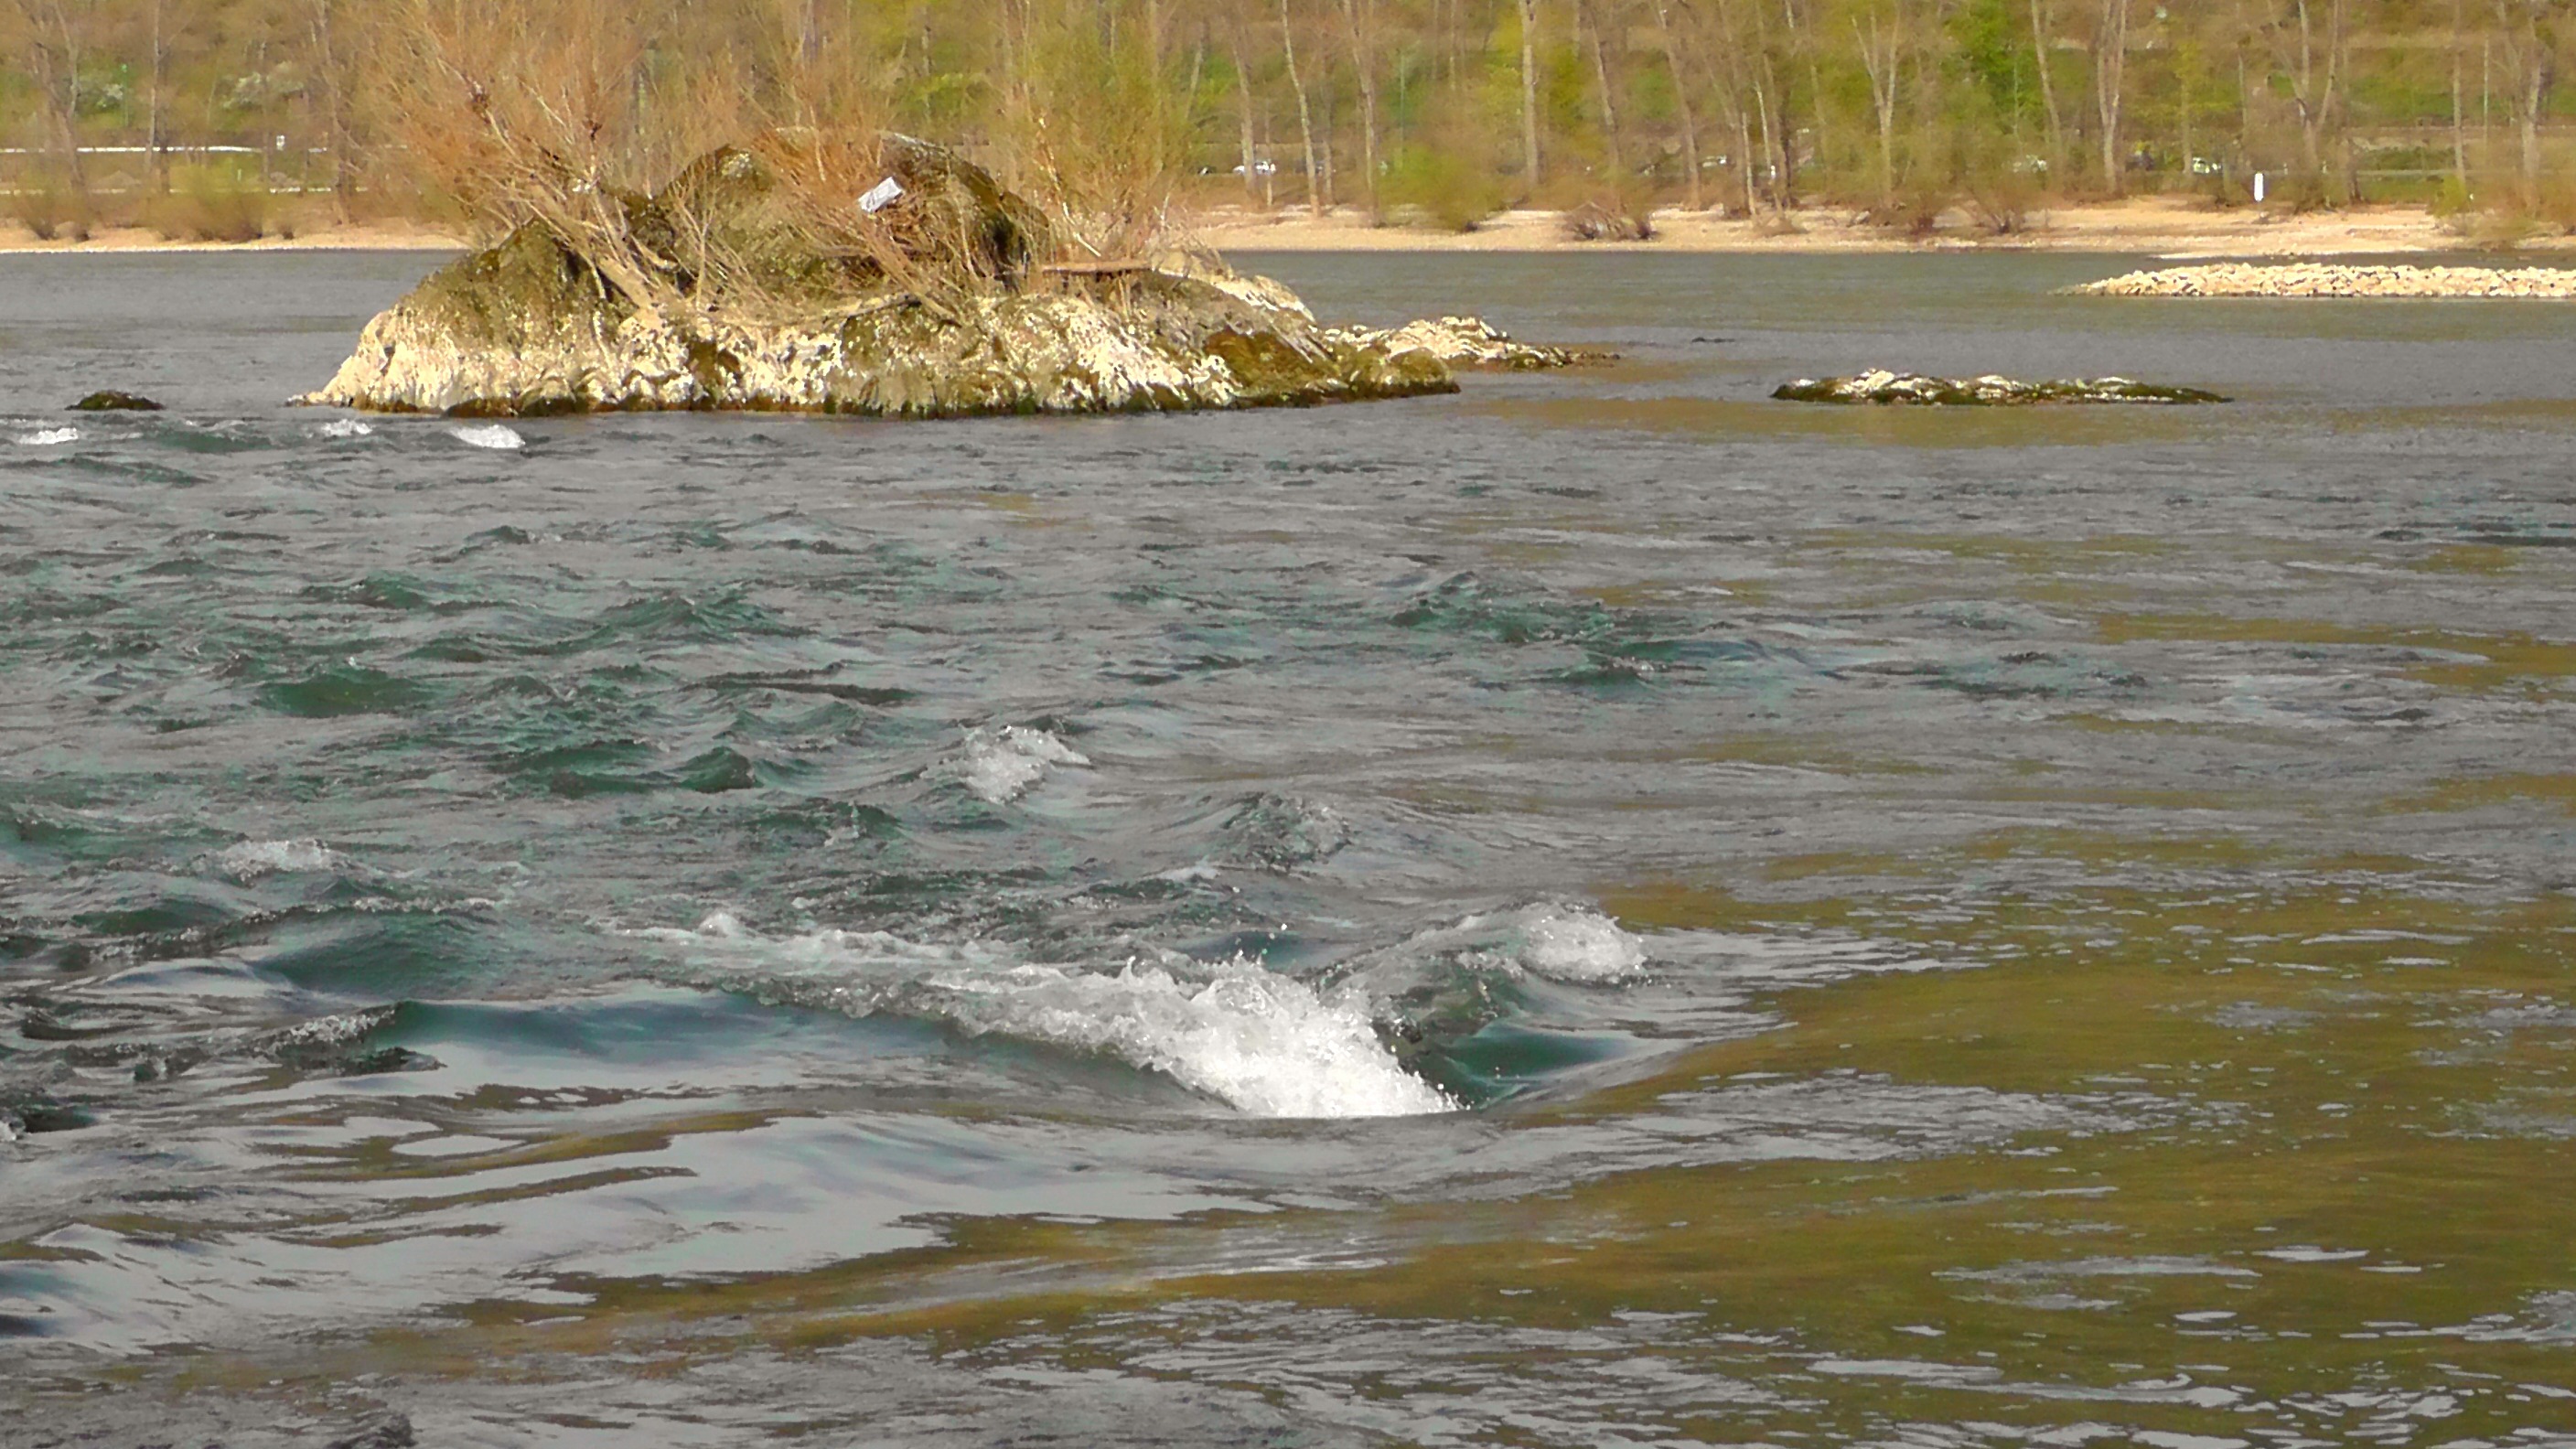
landscape, sea, coast, water, nature, rock, shore, wave, river, flow, bay, rapid, rapids, rhine, foaming